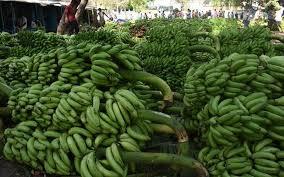
Ndizi zimeiva hapa mno na wakulima wamefurahi sana. Zimepangwa kutoka juu hadi chini. Watu ni wengi ambayo wamekuja kuzinunua kwenye soko hili. Kuna nyumba ambazo zimejengwa na mabati hapo kando.